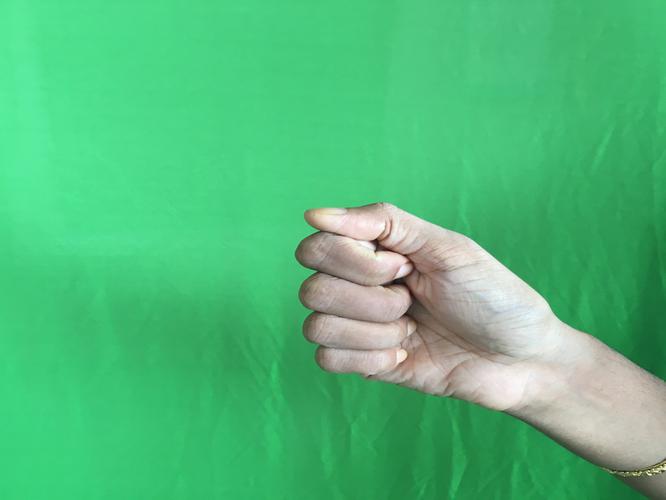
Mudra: Mushti
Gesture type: single_hand